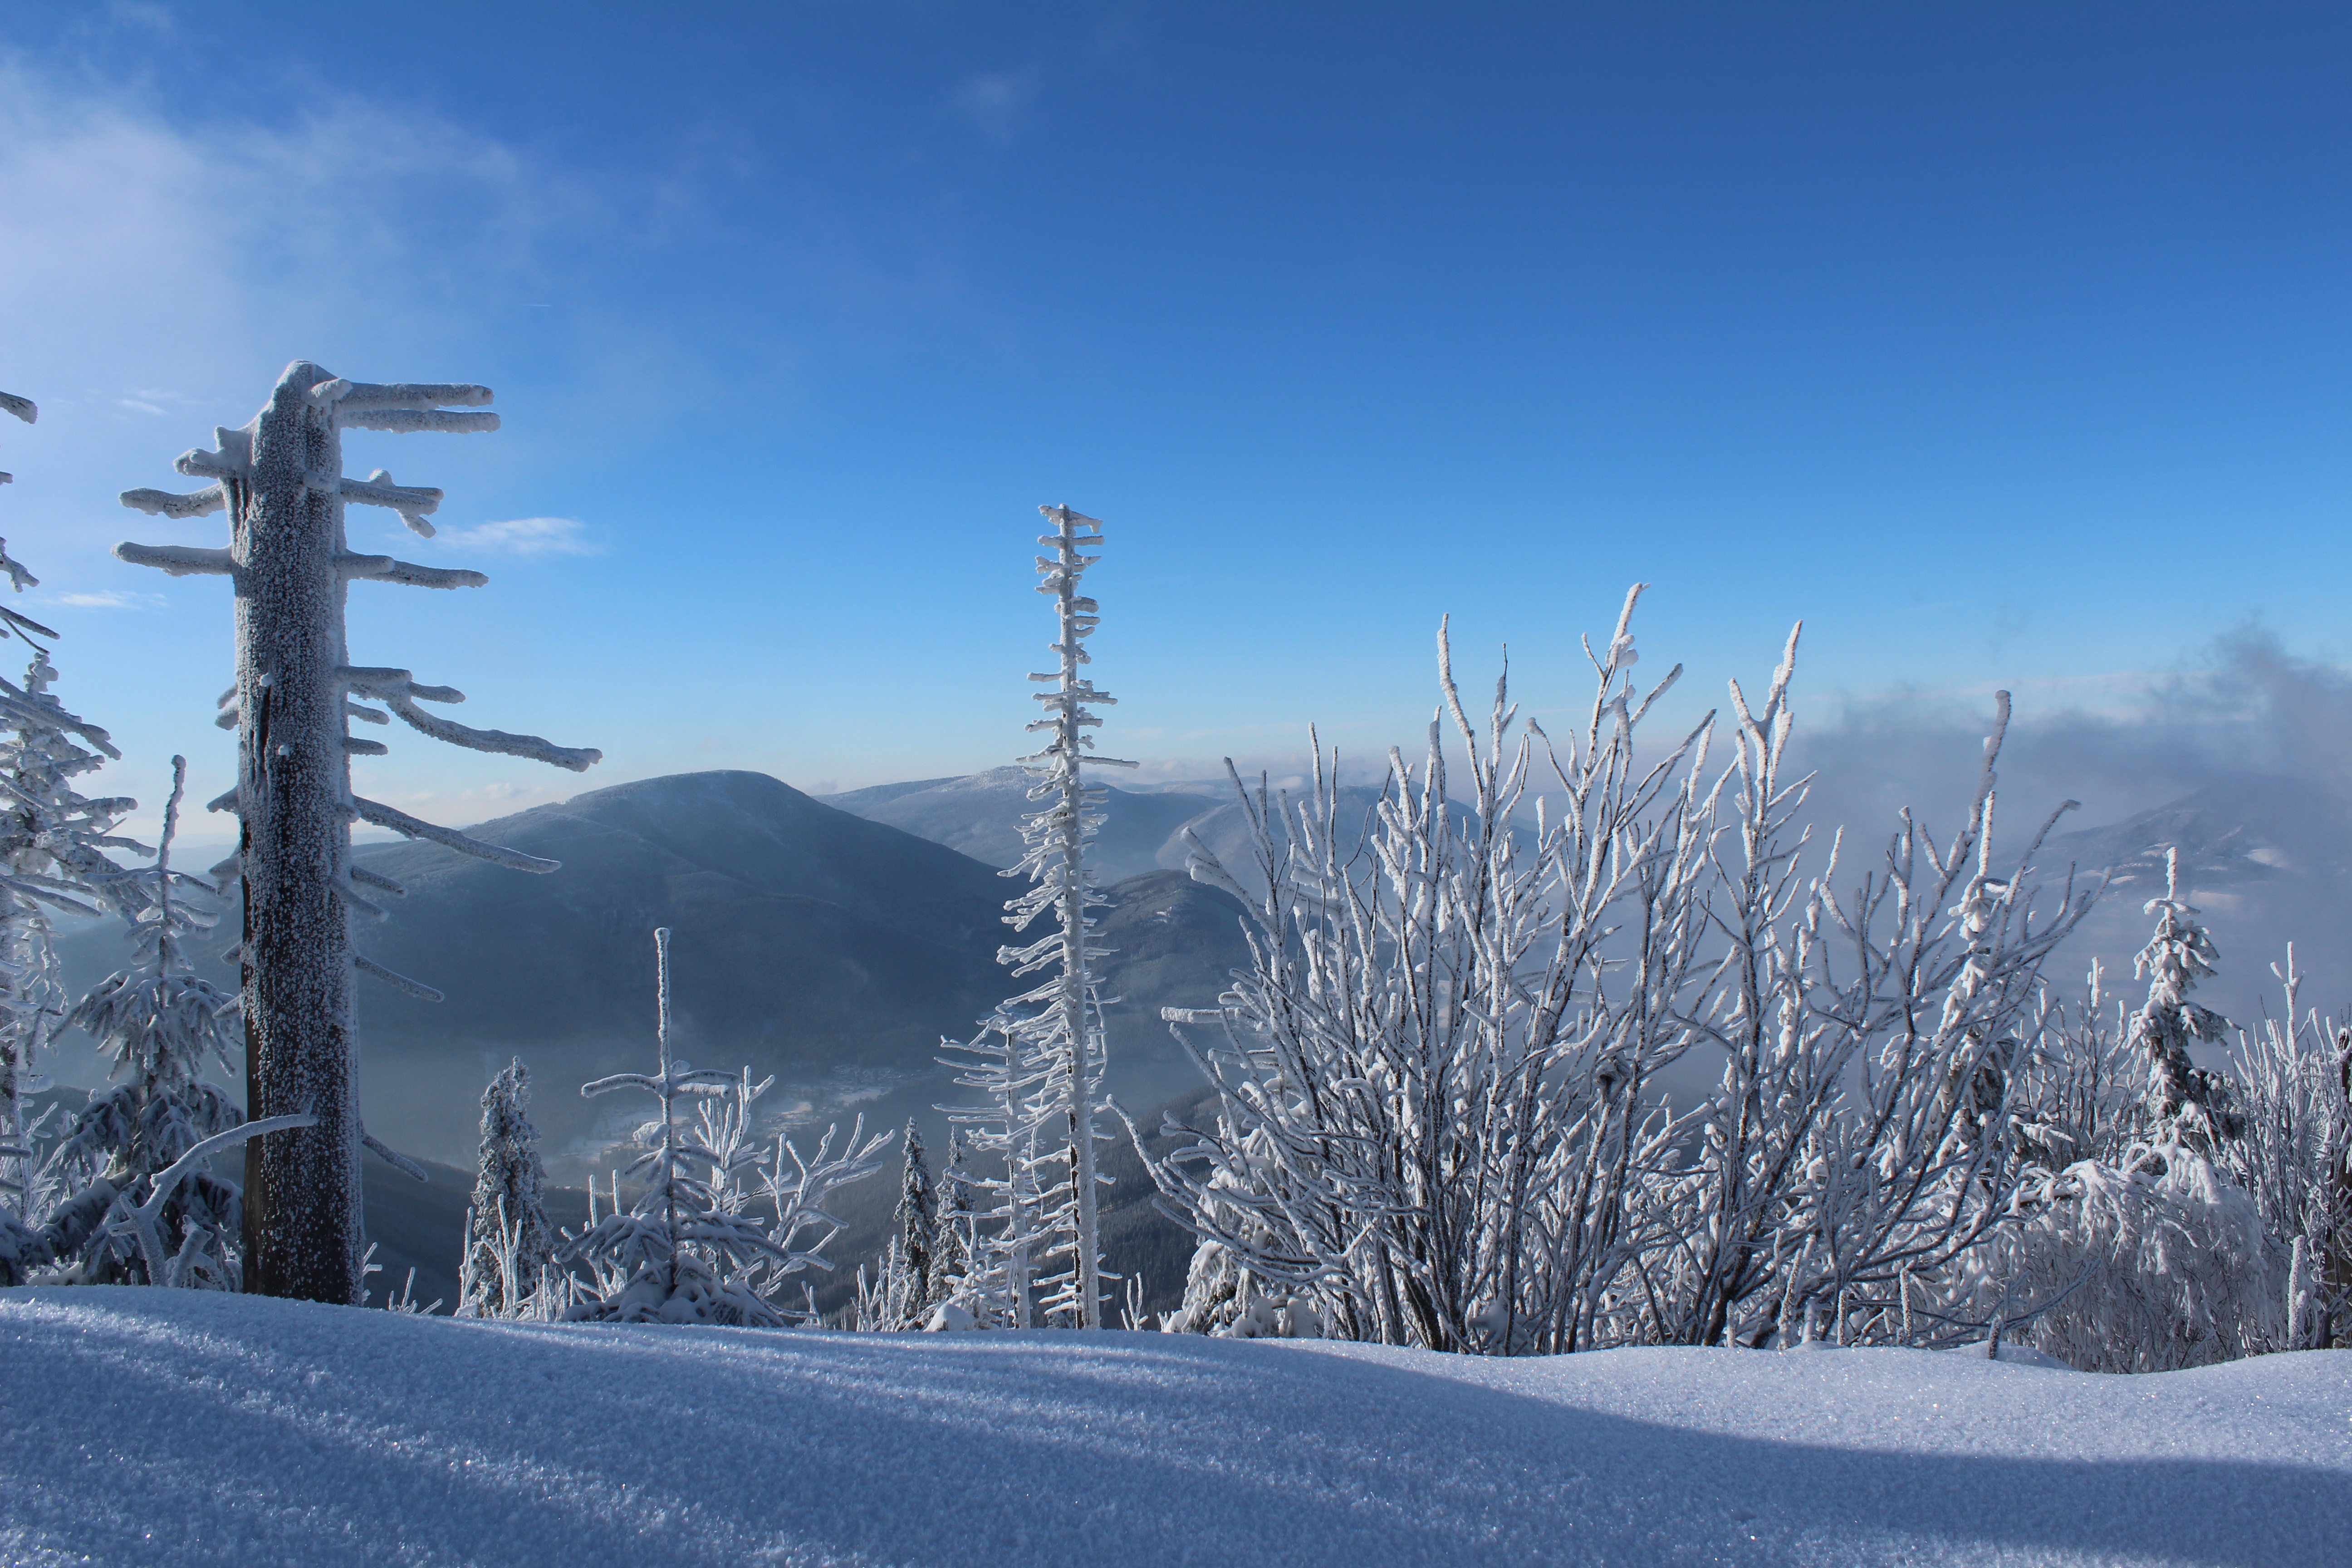
forest, mountain, snow, winter, frost, mountain range, weather, season, ridge, trees, icing, mountains, piste, freezing, mountainous landforms